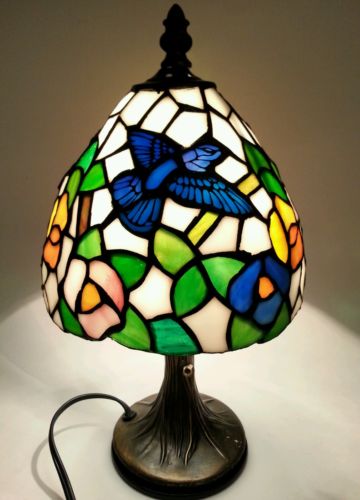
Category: lamp